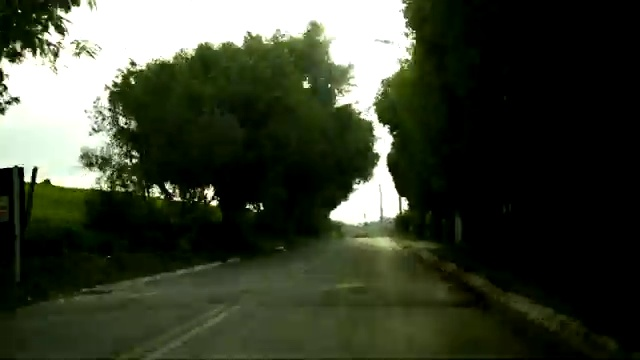
Fire: no
Smoke: no